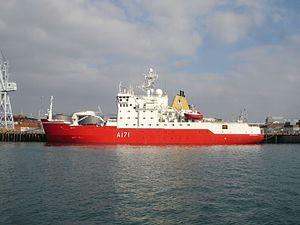
L'Antarctique, parfois appelé « le Continent Austral » ou « le Continent Blanc », est le continent le plus méridional de la Terre. Situé autour du pôle Sud, il est entouré des océans Atlantique, Indien et Pacifique et des mers de Ross et de Weddell. Il forme le cœur de la région antarctique qui inclut également les parties émergées du plateau des Kerguelen ainsi que d'autres territoires insulaires de la plaque antarctique plus ou moins proches. L'ensemble de ces territoires, qui partagent des caractéristiques écologiques communes, constitue l'écozone antarctique.